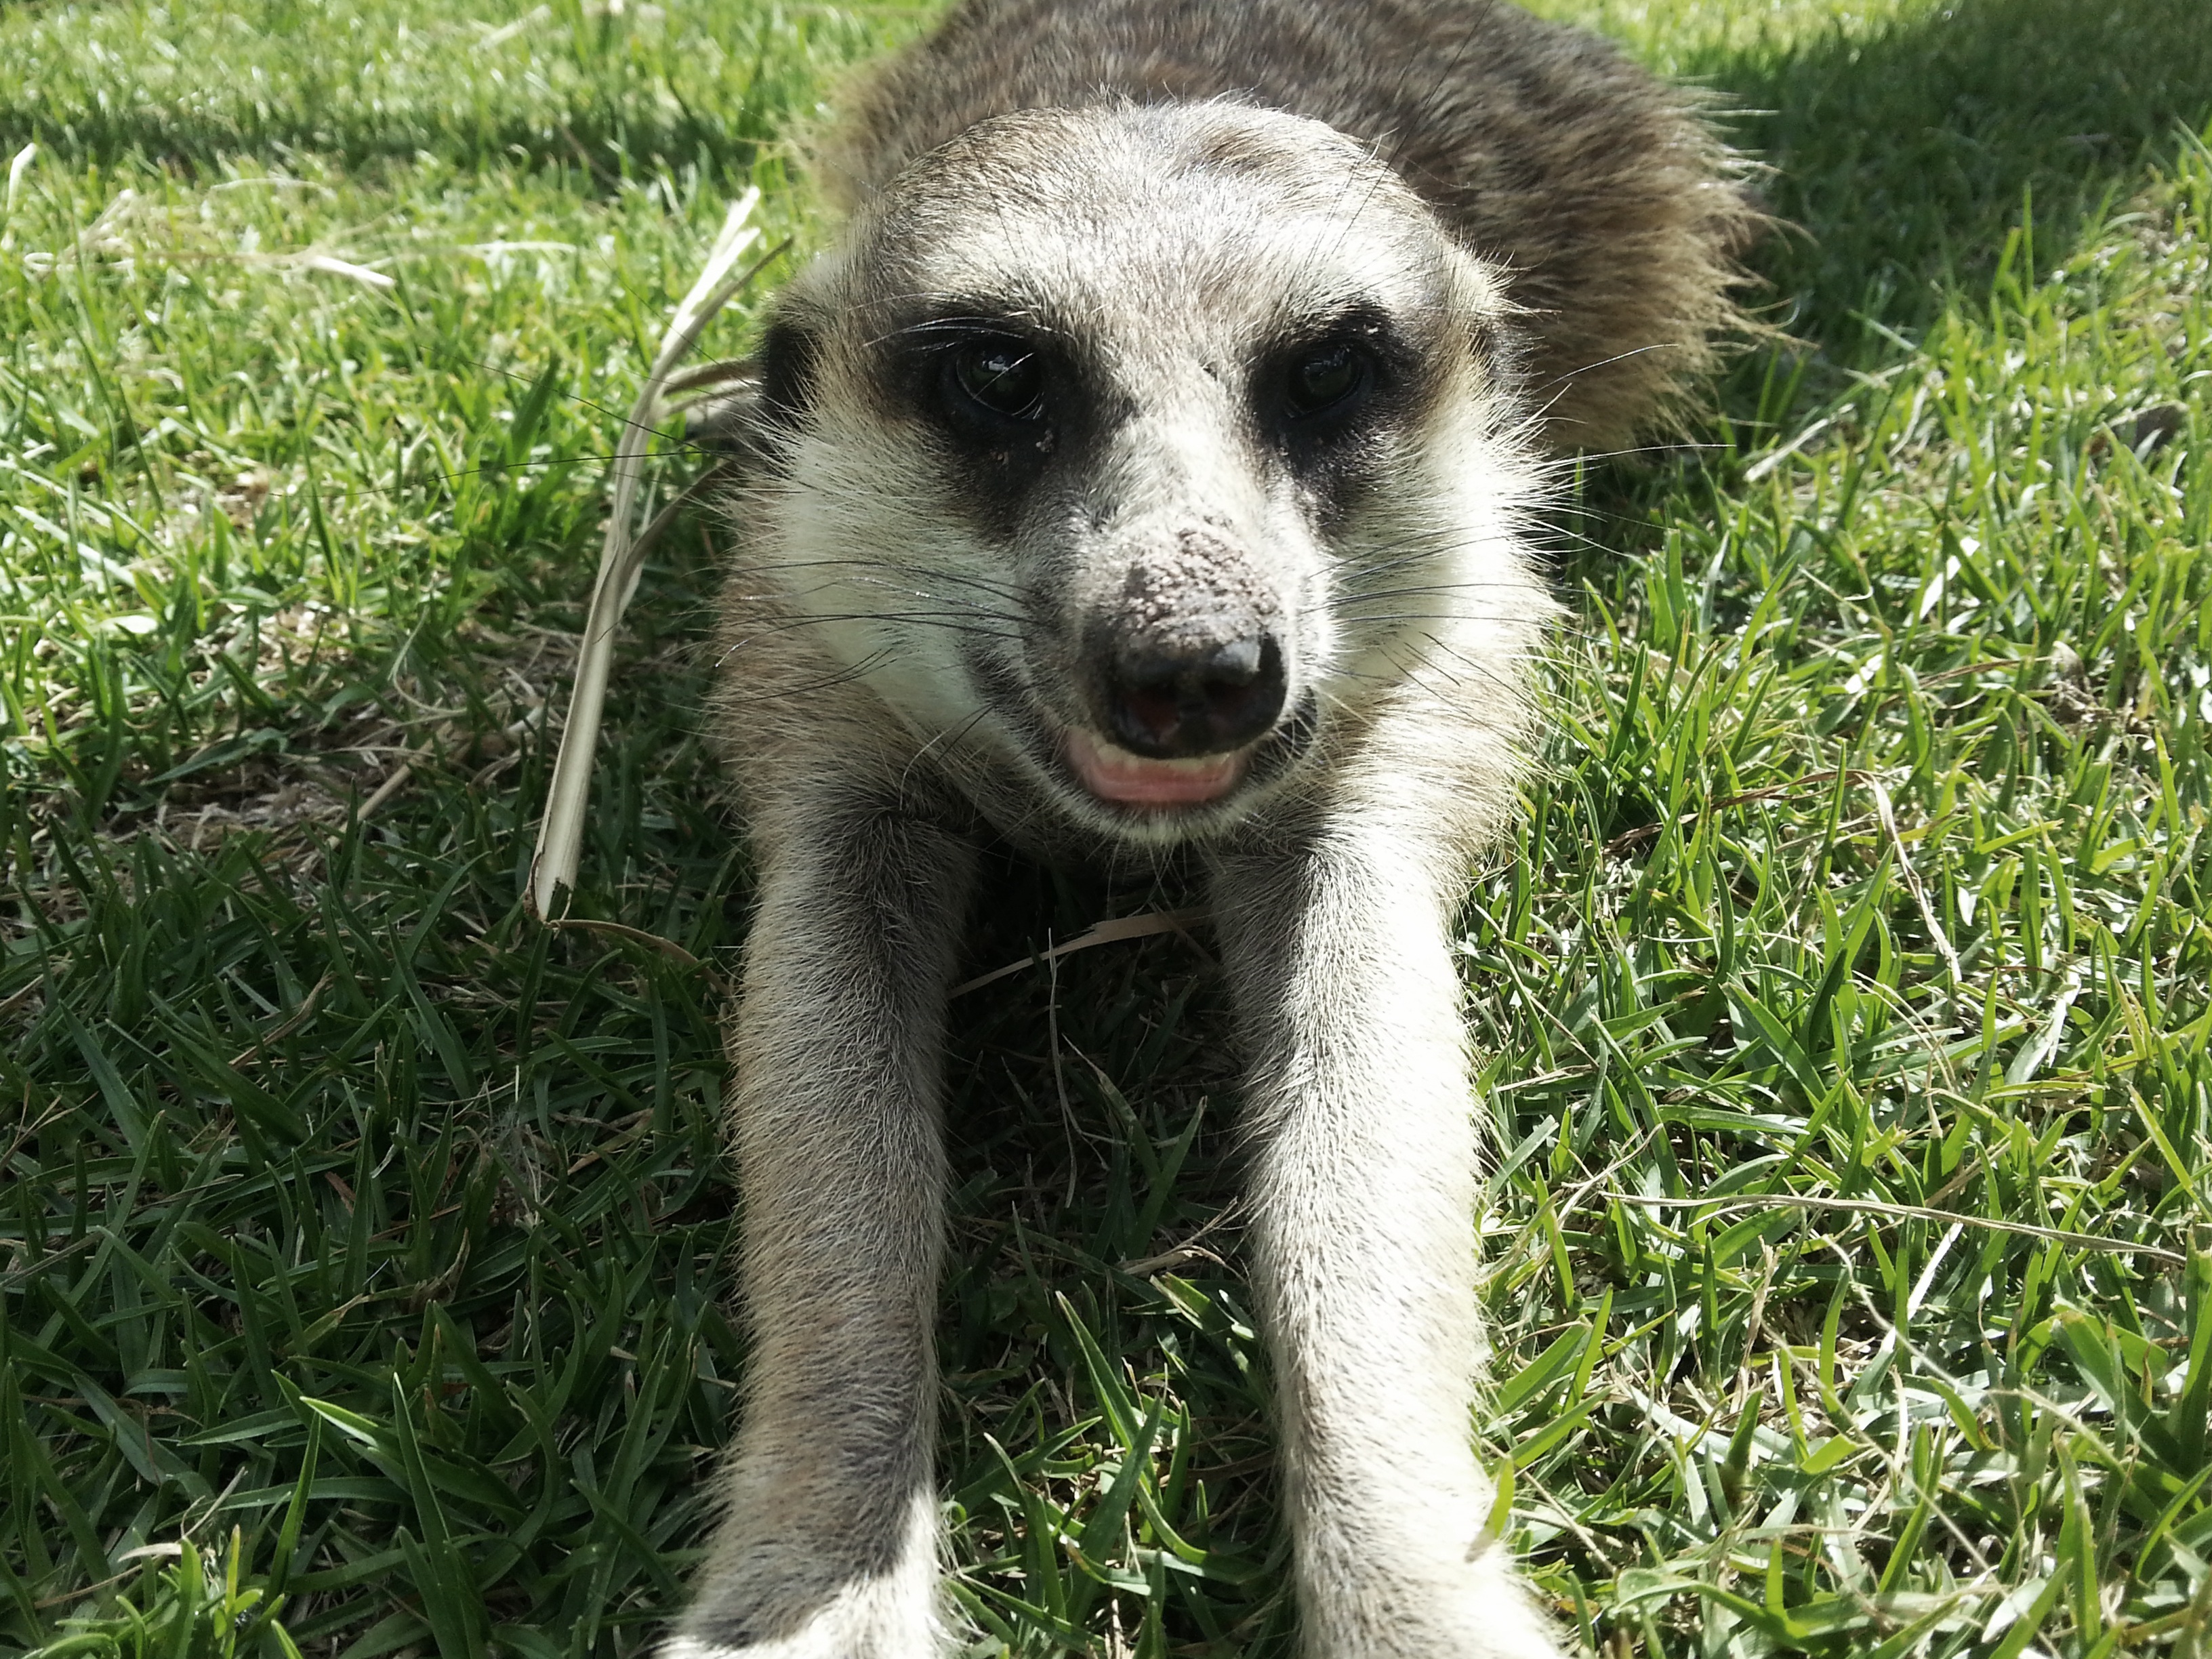
nature, cute, wildlife, zoo, africa, mammal, fauna, face, vertebrate, lemur, marsupial, meerkat, mongoose